Munich-Fasangarten station

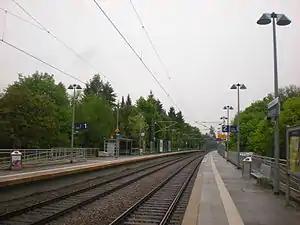

Munich-Fasangarten station is a suburban railway station on the S3 line in Munich. Located just at the southeastern city limits, it serves areas including the former "Ami-Siedlung", a neighborhood populated mostly by U.S. military personnel and their dependents until the mid-1990s.